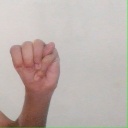
अक्षर: म